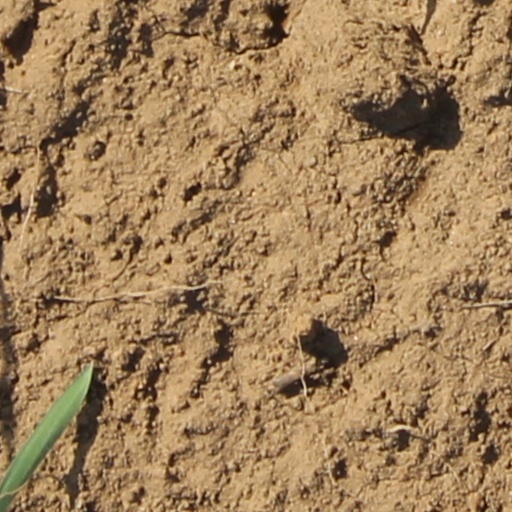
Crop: wheat